I am Error

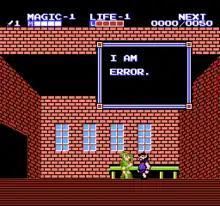
The original usage of the phrase in ""

"I am Error" is a quote from the 1987 video game "". The quote is spoken by a villager, apparently named Error, in the town of Ruto. In the original Japanese version of the game, the line is , which translates to "My name is Error…".